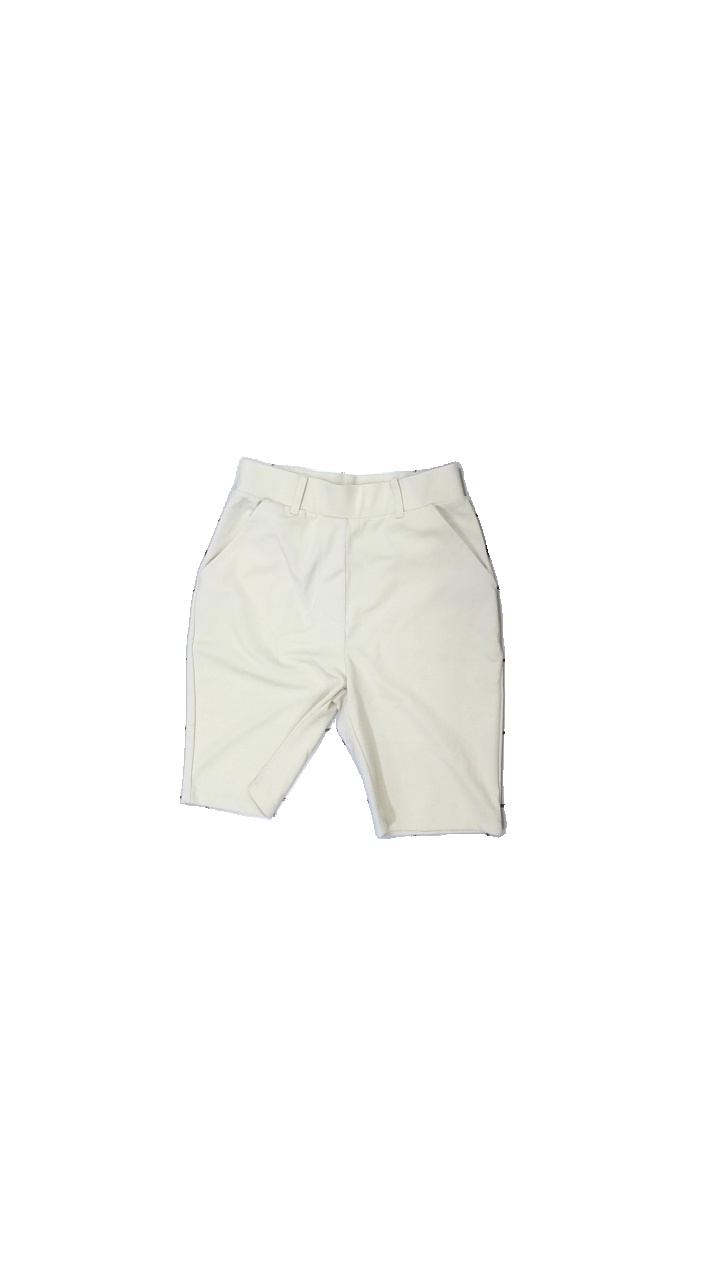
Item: Shorts (Ladies)
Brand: Nly Trend
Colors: Beige
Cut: Regular, Tight
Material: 100% polyester
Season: All
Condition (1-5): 4
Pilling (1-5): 5
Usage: Reuse
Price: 50-100